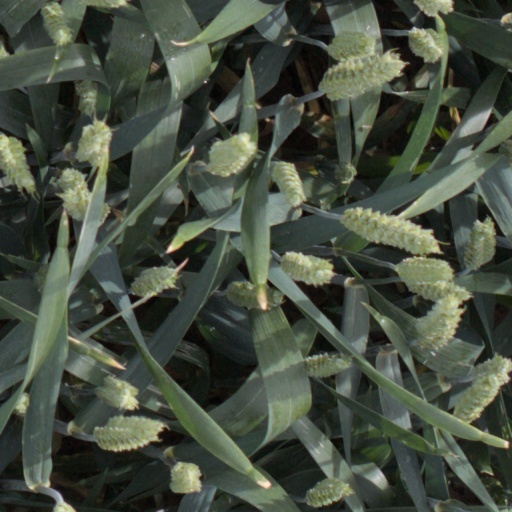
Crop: wheat